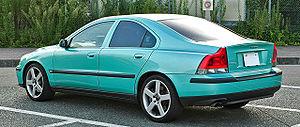
La Volvo S60 est une berline du constructeur automobile suédois Volvo. Le premier opus est apparue durant l'été 2000, la S60 est une berline concurrente des Audi A4, BMW série 3, et autre Mercedes Classe C. Sa remplaçante a fait ses débuts lors du salon de Genève en mars 2010.